The Lock Artist

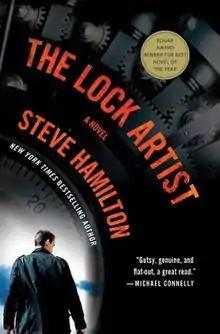
First edition

The Lock Artist is a 2010 crime novel by American novelist Steve Hamilton, published by Minotaur Books. The story centers on a young man with a talent for lock picking.